Gering Courier Building

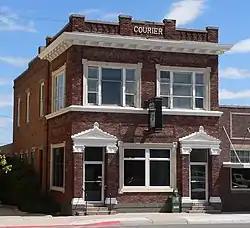
The building in 2010

The Gering Courier Building is a historic building in Gering, Nebraska. It was built in 1915 as the third headquarters of the "Gering Courier", whose founding editor, Asa Wood, served as a member of the Nebraska Senate. He was followed by his son, Warren C. Wood, who served in World War II. The building was designed in the Classical Revival style, "with symmetrical pedimented entrances flanked by pilasters and a parapeted roofline with a large classical cornice." It has been listed on the National Register of Historic Places since October 15, 2004.